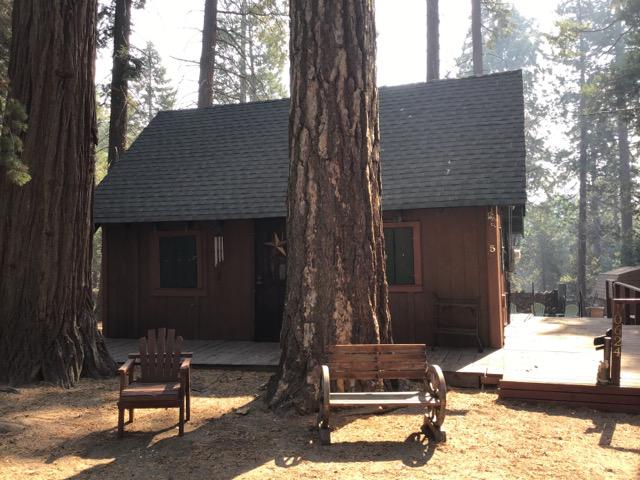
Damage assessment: no_damage